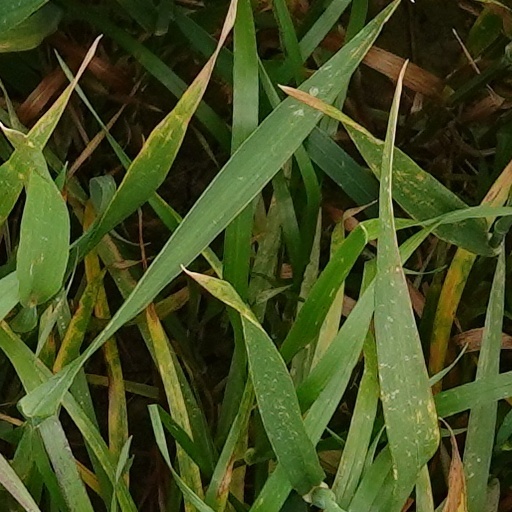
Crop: wheat